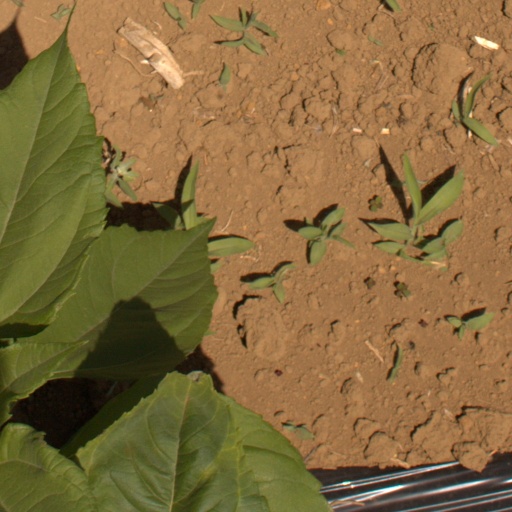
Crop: Jerusalem artichoke